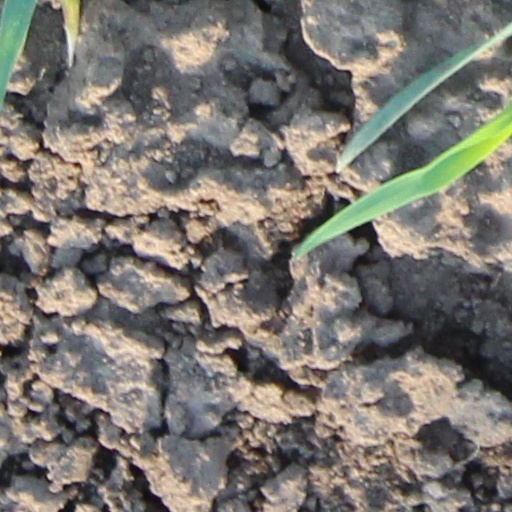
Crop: wheat